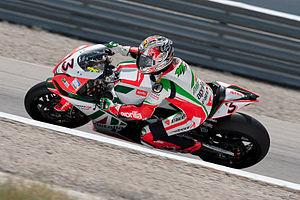
Aprilia est un constructeur italien de motocyclettes basé à Noale, près de Venise. Il fait partie du groupe italien Piaggio SpA.